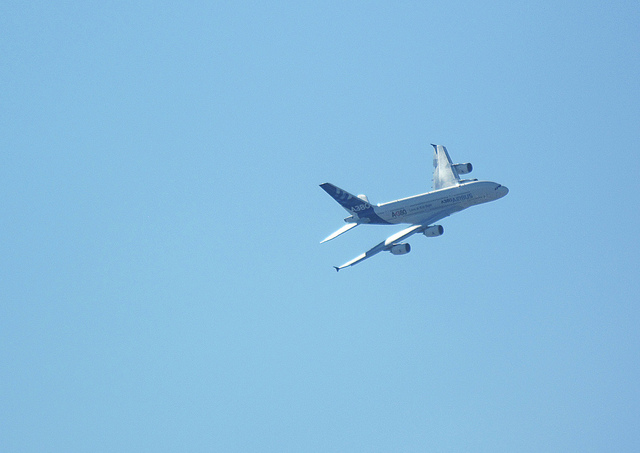
user: Given an image and a question. Answer the question in a short answer. Question: How many jets are on this type of plane? Short Answer:
assistant: 4